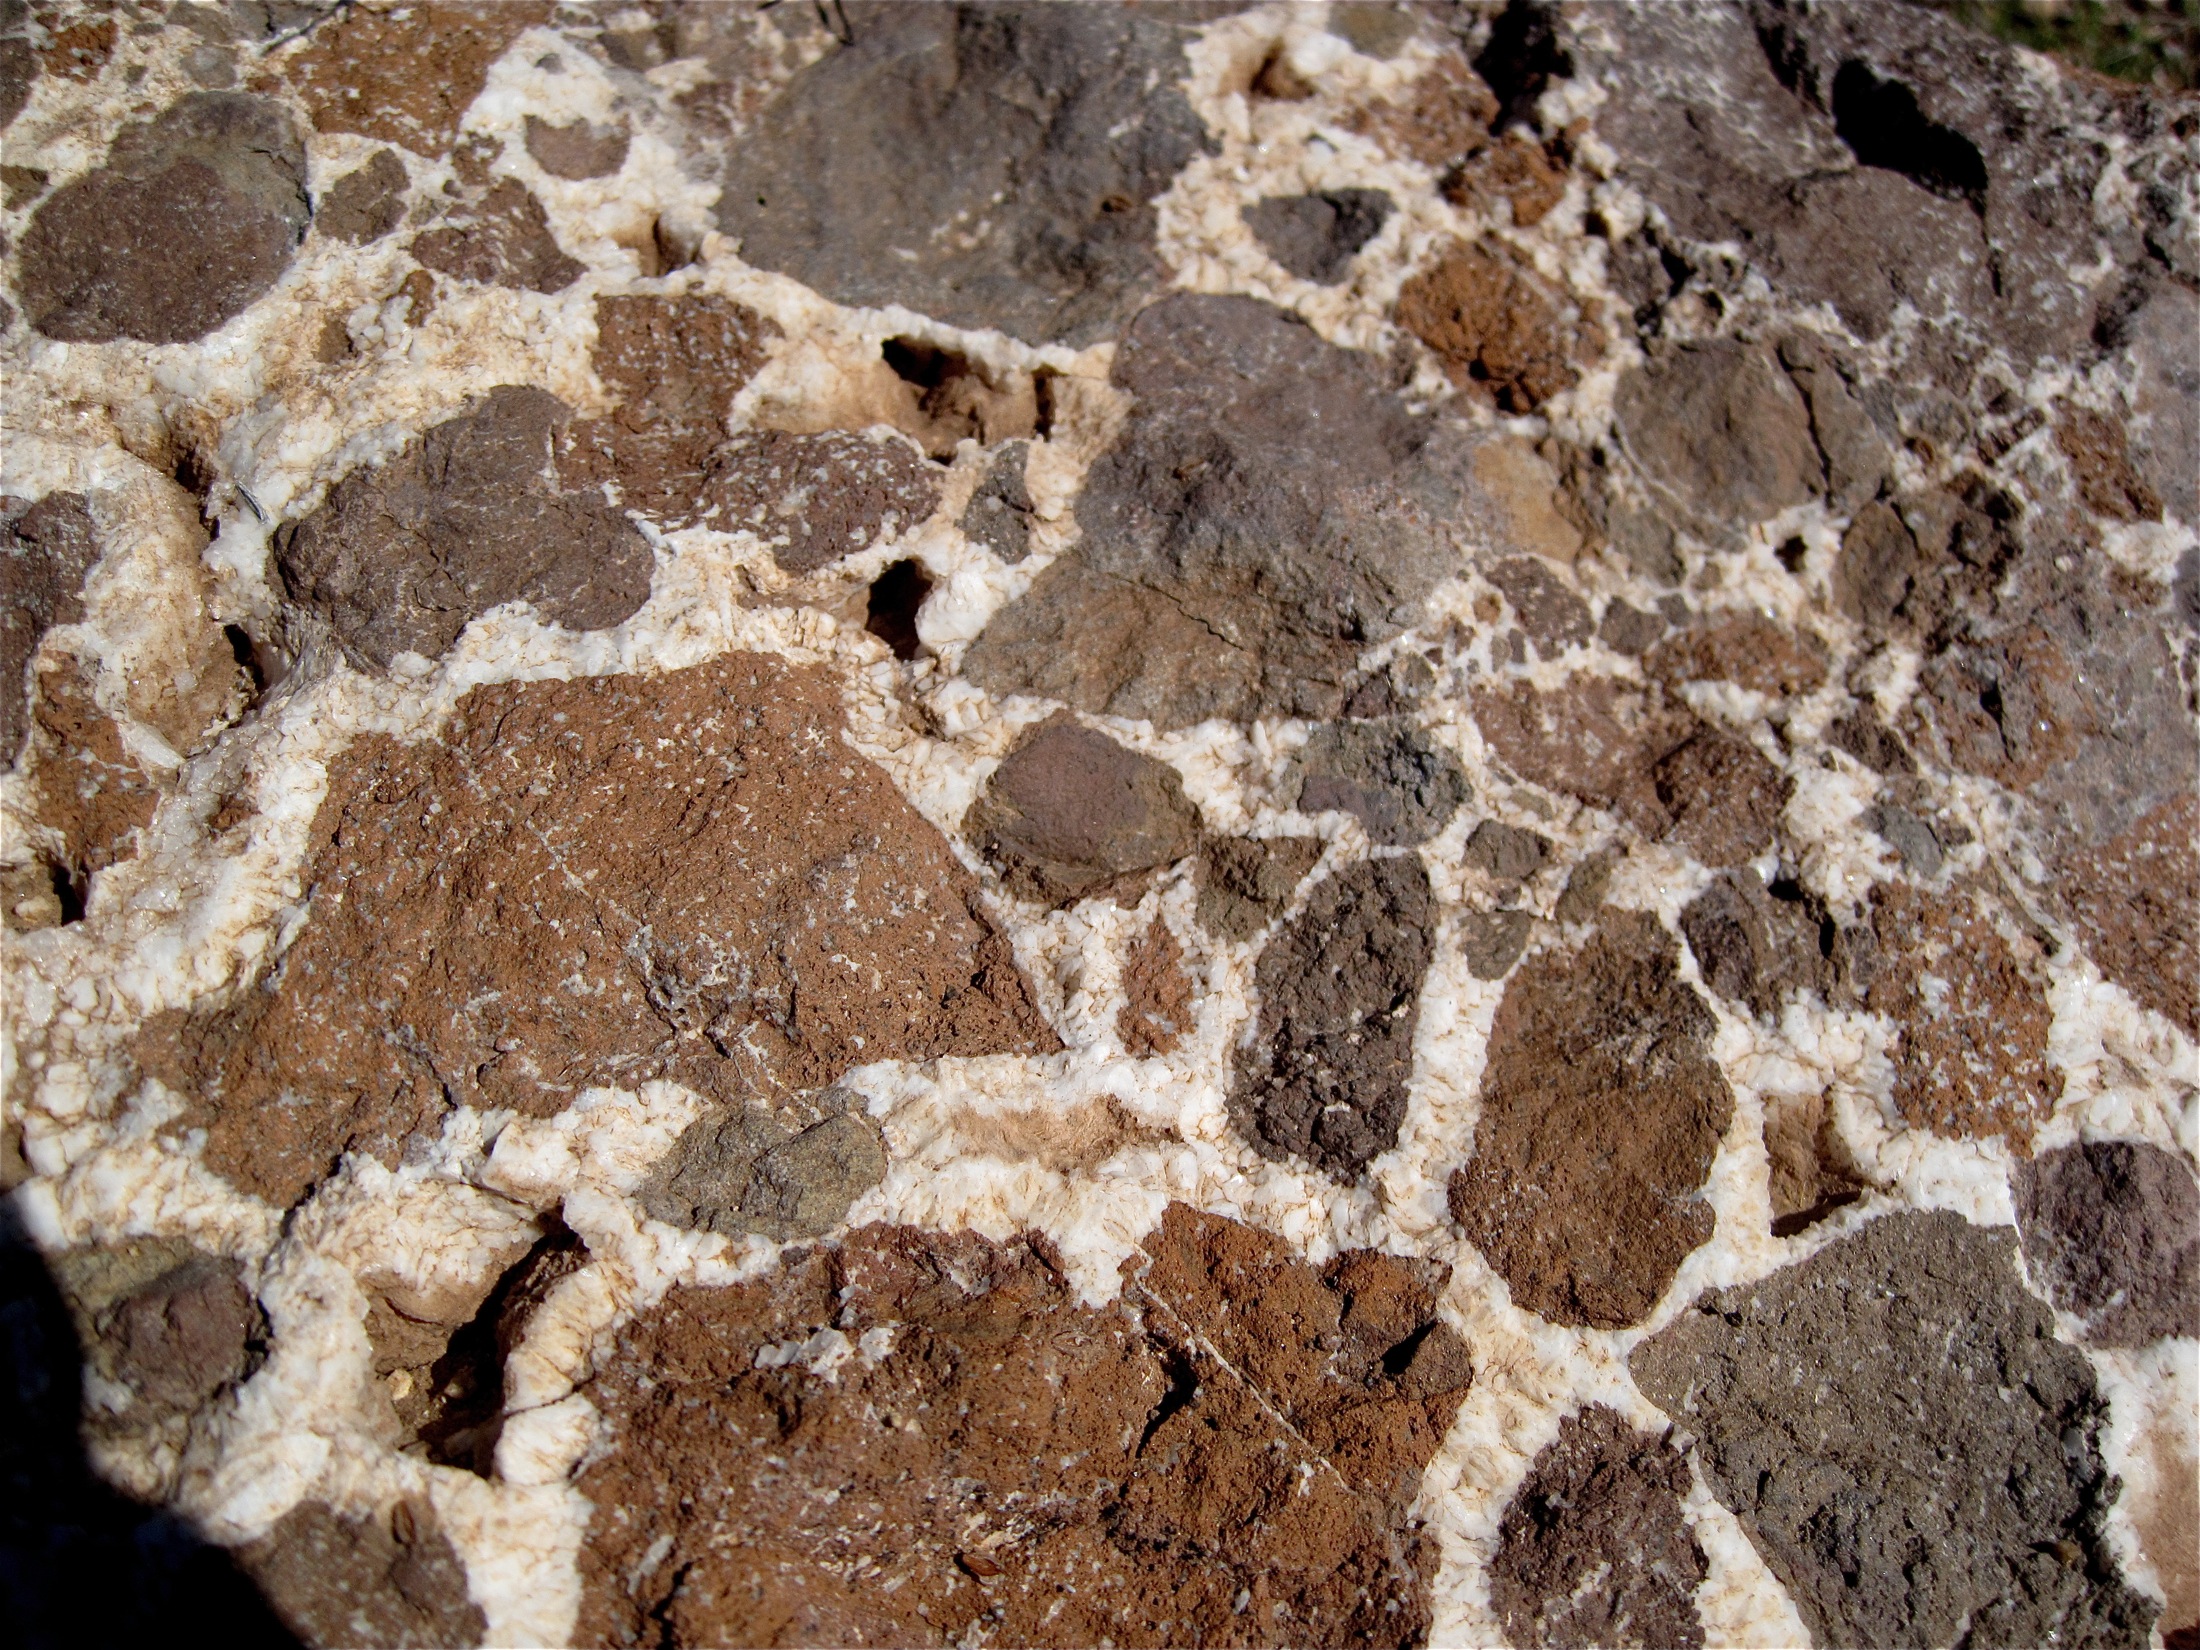
rock, floor, wall, soil, stone wall, brick, material, arizona, geology, wadi, flooring, igneous rock, ancient history